Dallas Fuel

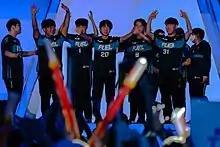
Dallas Fuel team in 2021

In the 2021 offseason, the Fuel signed former Paris Eternal head coach Yun "RUSH" Hee-won as their new head coach. They overhauled their roster, adding former Shanghai Dragons tank player Lee "Fearless" Eui-seok and former Paris Eternal damage player Kim "SP9RK1E" Yeong-han, among others. The Fuel began their 2021 season on April 16, 2021, with a loss against in-state rivals Houston Outlaws. The Fuel advanced to the May Melee finals, the franchise's first-ever Overwatch League final. They defeated the Shanghai Dragons, 4–2, giving the franchise their first Overwatch League midseason tournament title. They reached the finals in the following tournament cycle, the June Joust, but they lost to the Dragons in the finals, 3–4. In the Summer Showdown, the third tournament cycle of the regular season, the Fuel advanced past the qualifiers and regional knockout, making their third consecutive tournament appearance of the season, but they were ultimately eliminated from the tournament after a loss to the Chengdu Hunters in the lower bracket finals. The Fuel did not reach the main tournament in the final tournament cycle of the regular season, the Countdown Cup. The team finished the regular season at the top of the standings in the West region with 11 wins, 5 losses, and 17 league points. The finish gave them the second seed in the season playoffs, behind the top-seeded Shanghai Dragons. Head coach Yun "RUSH" Hee-won was named the league's coach of the year and damage player Kim "SP9RK1E" Yeong-han received the Dennis Hawelka Award. Additionally, Kim "SP9RK1E" Young-han, Lee "Fearless" Eui-seok, Choi "Hanbin" Han-been, and Joon "Fielder" Kwon were awarded Role Star commendations. With four players, the Fuel were tied with the Dragons for the most players receiving the award in the 2021 season. In the 2021 playoffs, Dallas reached the upper bracket finals before losing to the Dragons, 1–3. In the lower bracket finals, the Fuel lost to the Atlanta Reign, 1–3, ending their playoff run.